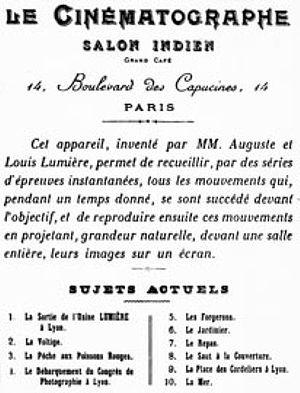
Auguste et Louis Lumière, souvent désignés par l'expression frères Lumière, sont deux ingénieurs et industriels français qui ont joué un rôle primordial dans l'histoire du cinéma et de la photographie.
Louis Lumière, né le 5 octobre 1864 à Besançon et mort le 6 juin 1948 à Bandol, est un ingénieur et industriel français qui a joué un rôle déterminant dans la photographie et dans la mise au point du cinéma.